KIAH

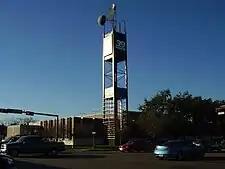
Channel 39's studios.

As Houston's first general entertainment independent station, KHTV ran a schedule of programs including children's shows, syndicated programs, movies, religious programs and some sporting events. One of its best known locally produced programs was "Houston Wrestling", hosted by local promoter Paul Boesch, which aired on Saturday evenings (having been taped the night before at the weekly live shows in the Sam Houston Coliseum). From 1983 to 1985, the station was branded on-air as "KHTV 39 Gold". It was the leading independent station in Houston, even as competitors entered the market (including KVRL/KDOG (channel 26, now KRIV), when it launched in 1971). During this time, KHTV was distributed to cable providers as a regional superstation of sorts, with carriage on systems as far east as Baton Rouge, Louisiana.